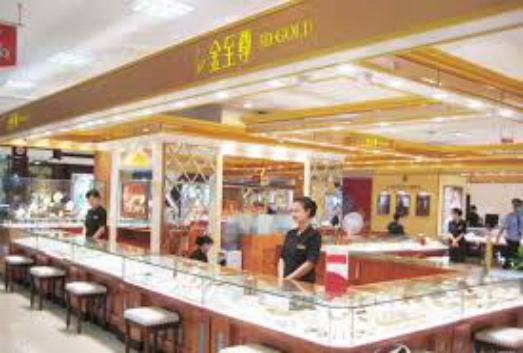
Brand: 3D-GOLD
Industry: Clothes